Erebus hotspot

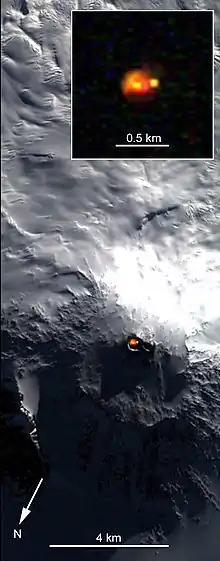
satellite image

The Erebus hotspot is a volcanic hotspot responsible for the high volcanic activity on Ross Island in the western Ross Sea of Antarctica. Its current eruptive zone, Mount Erebus, has erupted continuously since its discovery in 1841. Magmas of the Erebus hotspot are similar to those erupted from hotspots at the active East African Rift in eastern Africa. Mount Bird at the northernmost end of Ross Island and Mount Terror at its eastern end are large basaltic shield volcanoes that have been potassium-argon dated 3.8–4.8 and 0.8–1.8 million years old.